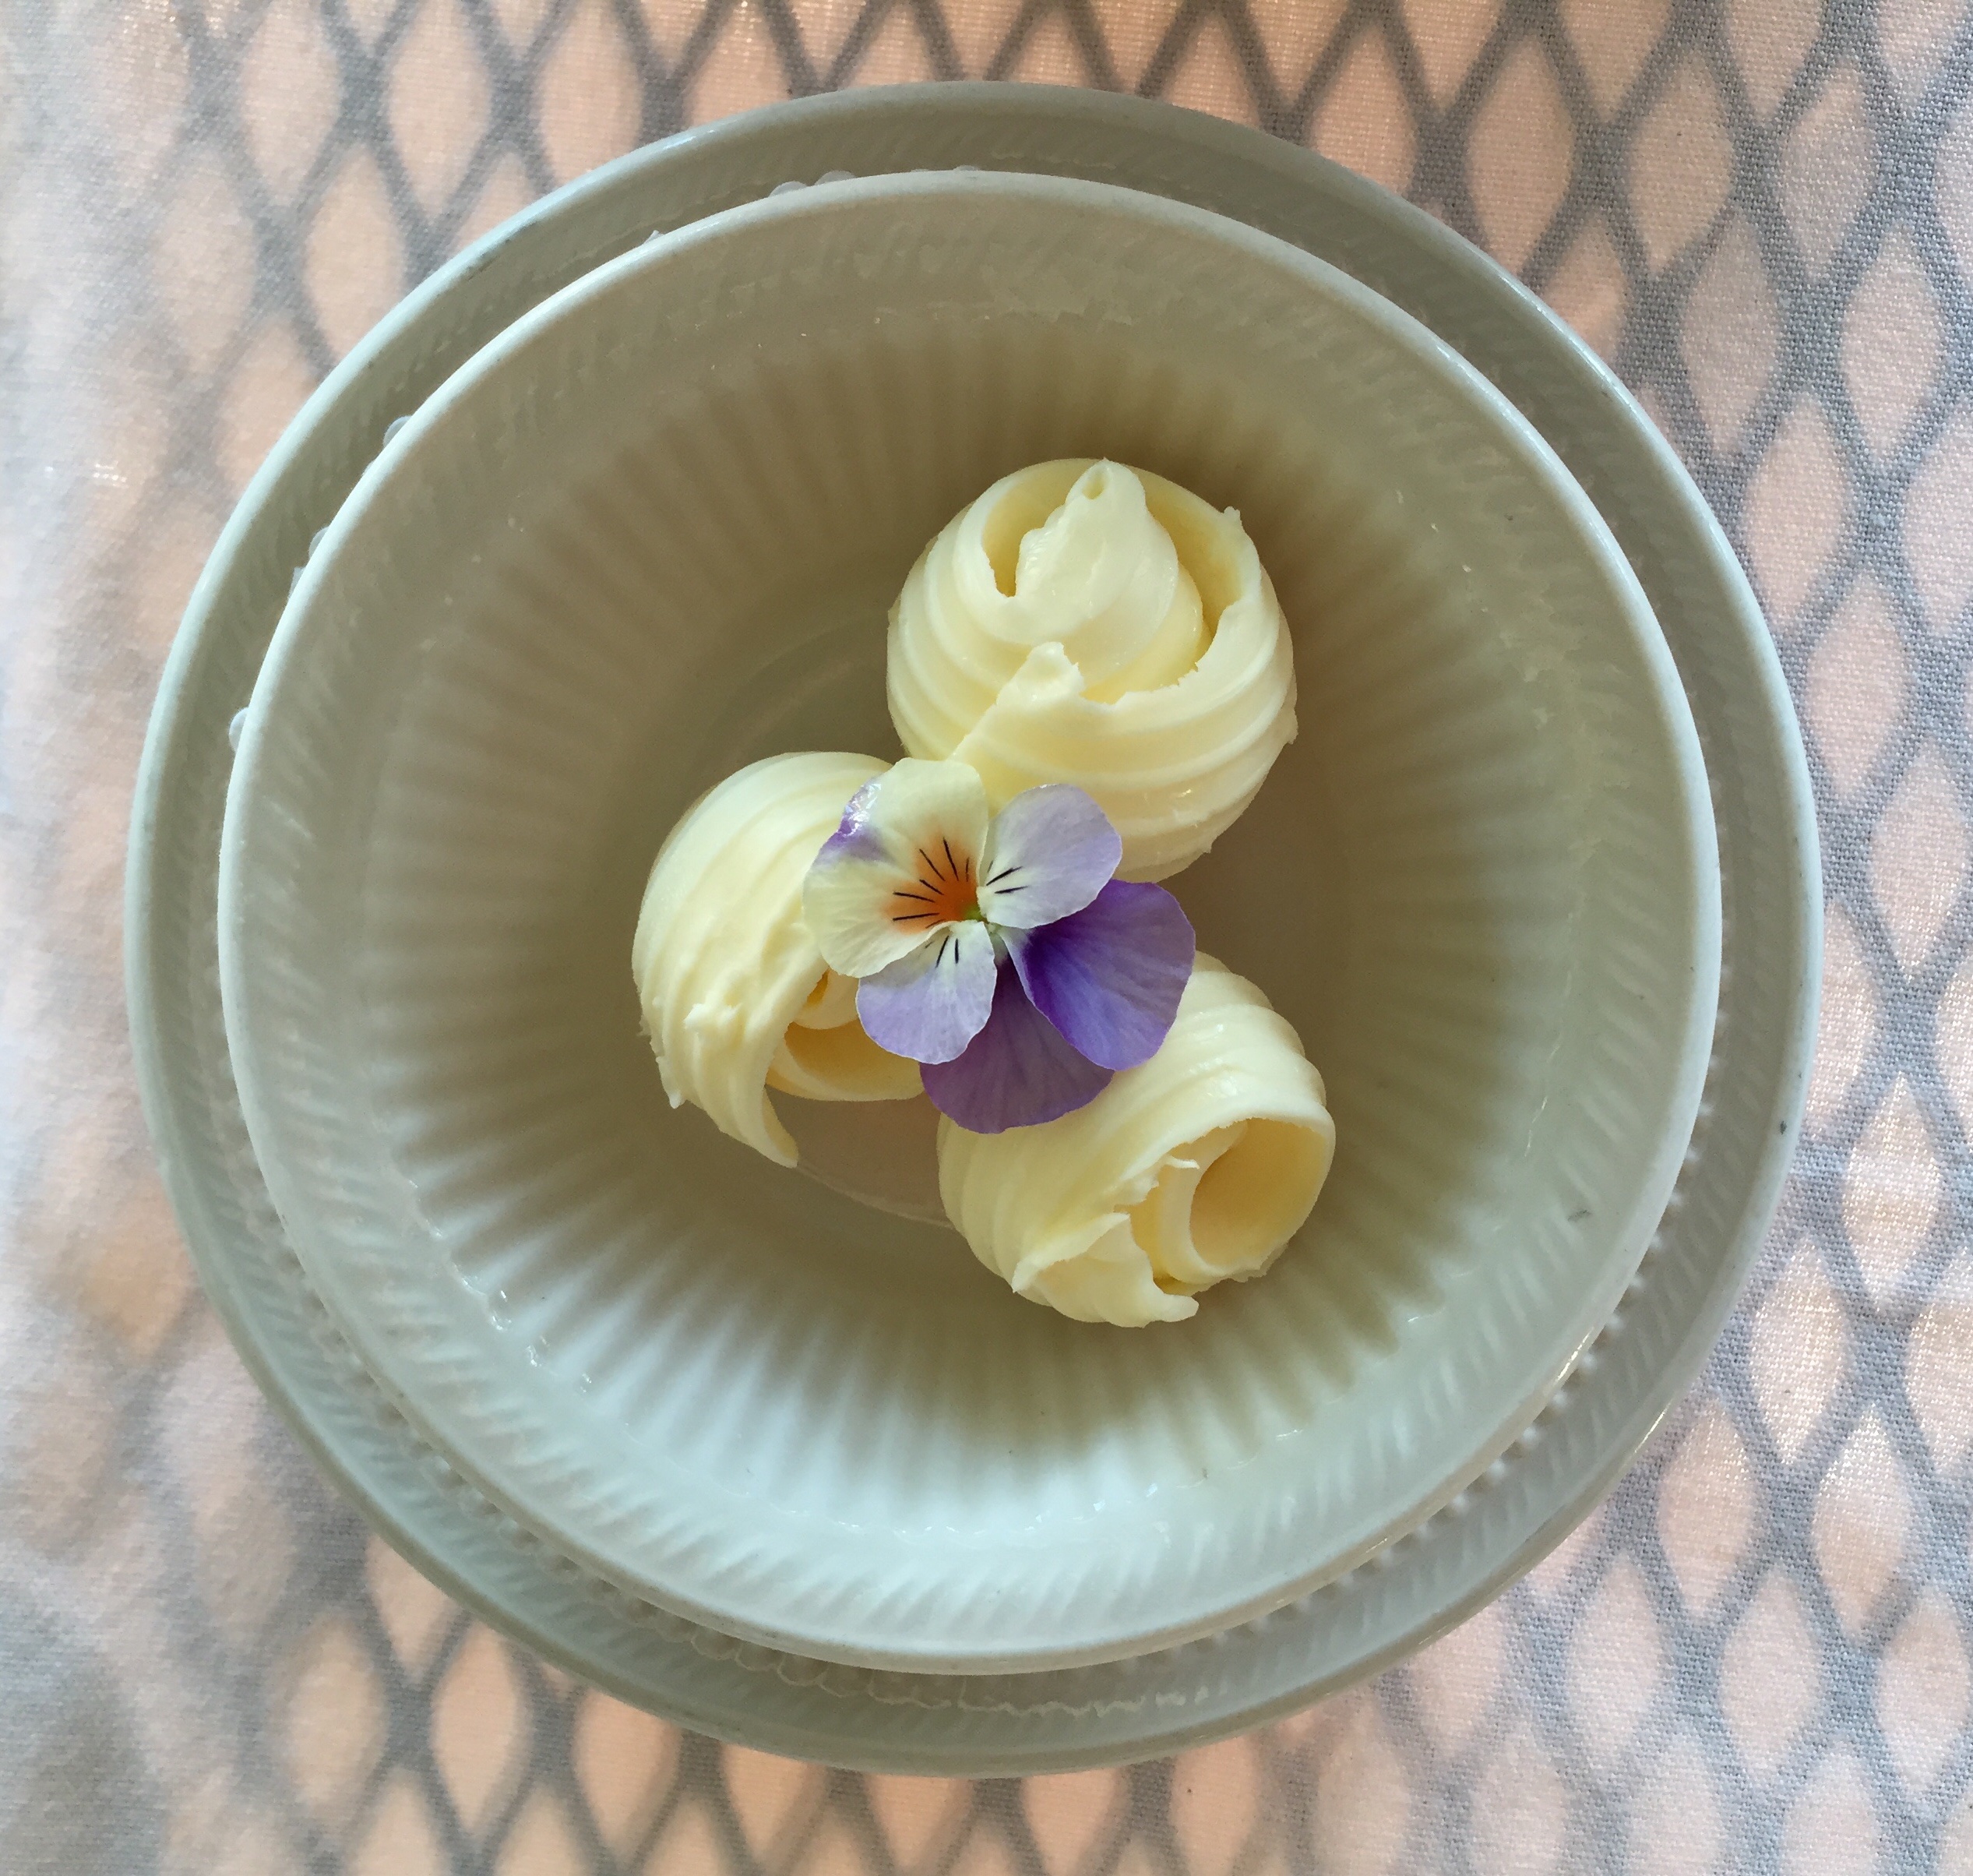
flower, petal, dish, food, dessert, icing, flavor